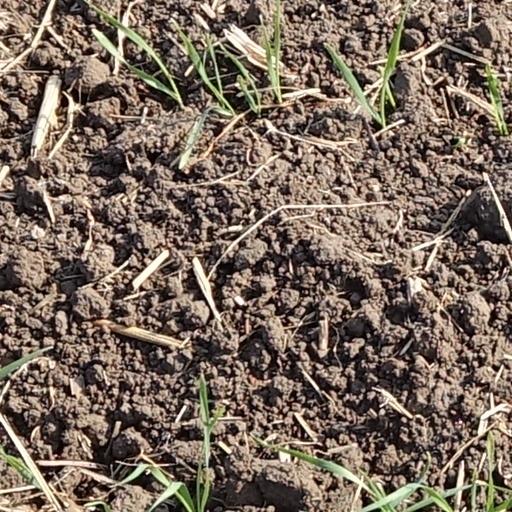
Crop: wheat